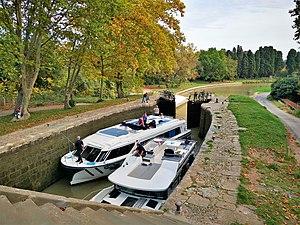
Canal du Midi, écluse à chambre double d'Ognon (N° 73&amp